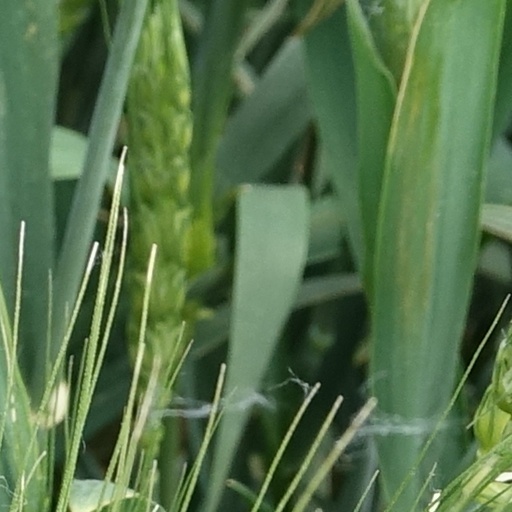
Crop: wheat